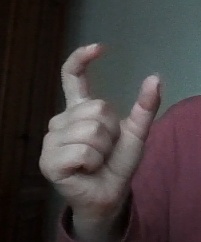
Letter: nun